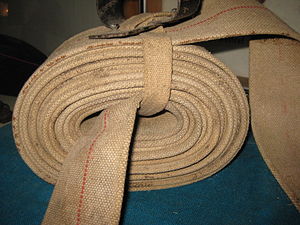
Brandslange / Billedgalleri
En brandslange er en slange, der bruges til at slukke brande med. Den kan kobles på en brandhane eller brandbil eller være fastmonteret i bygninger.